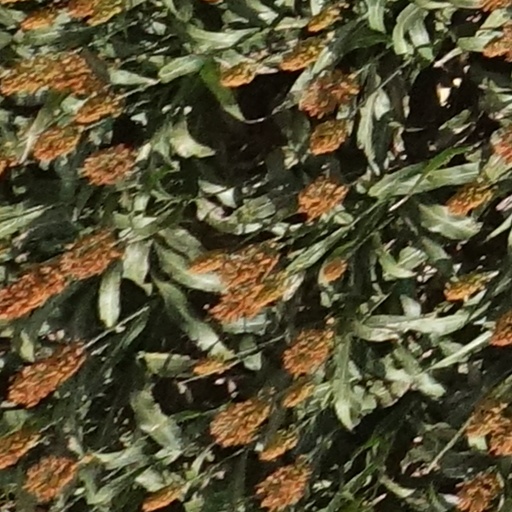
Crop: sorghum